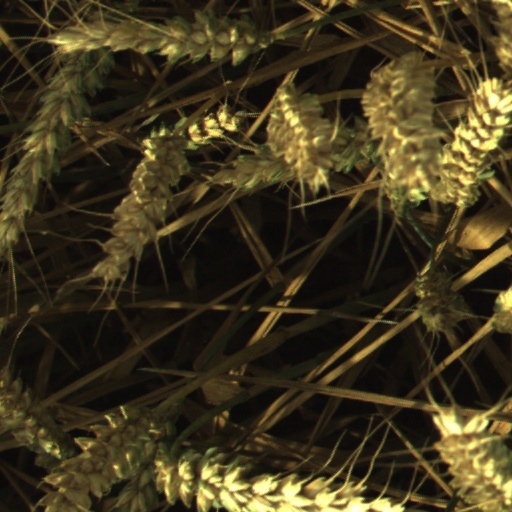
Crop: wheat